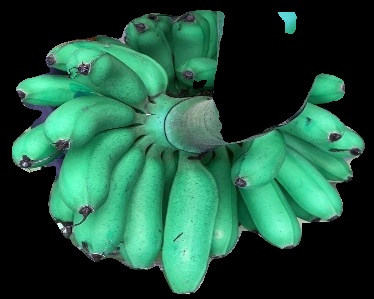
Variety: rasbale
Grade: grade1